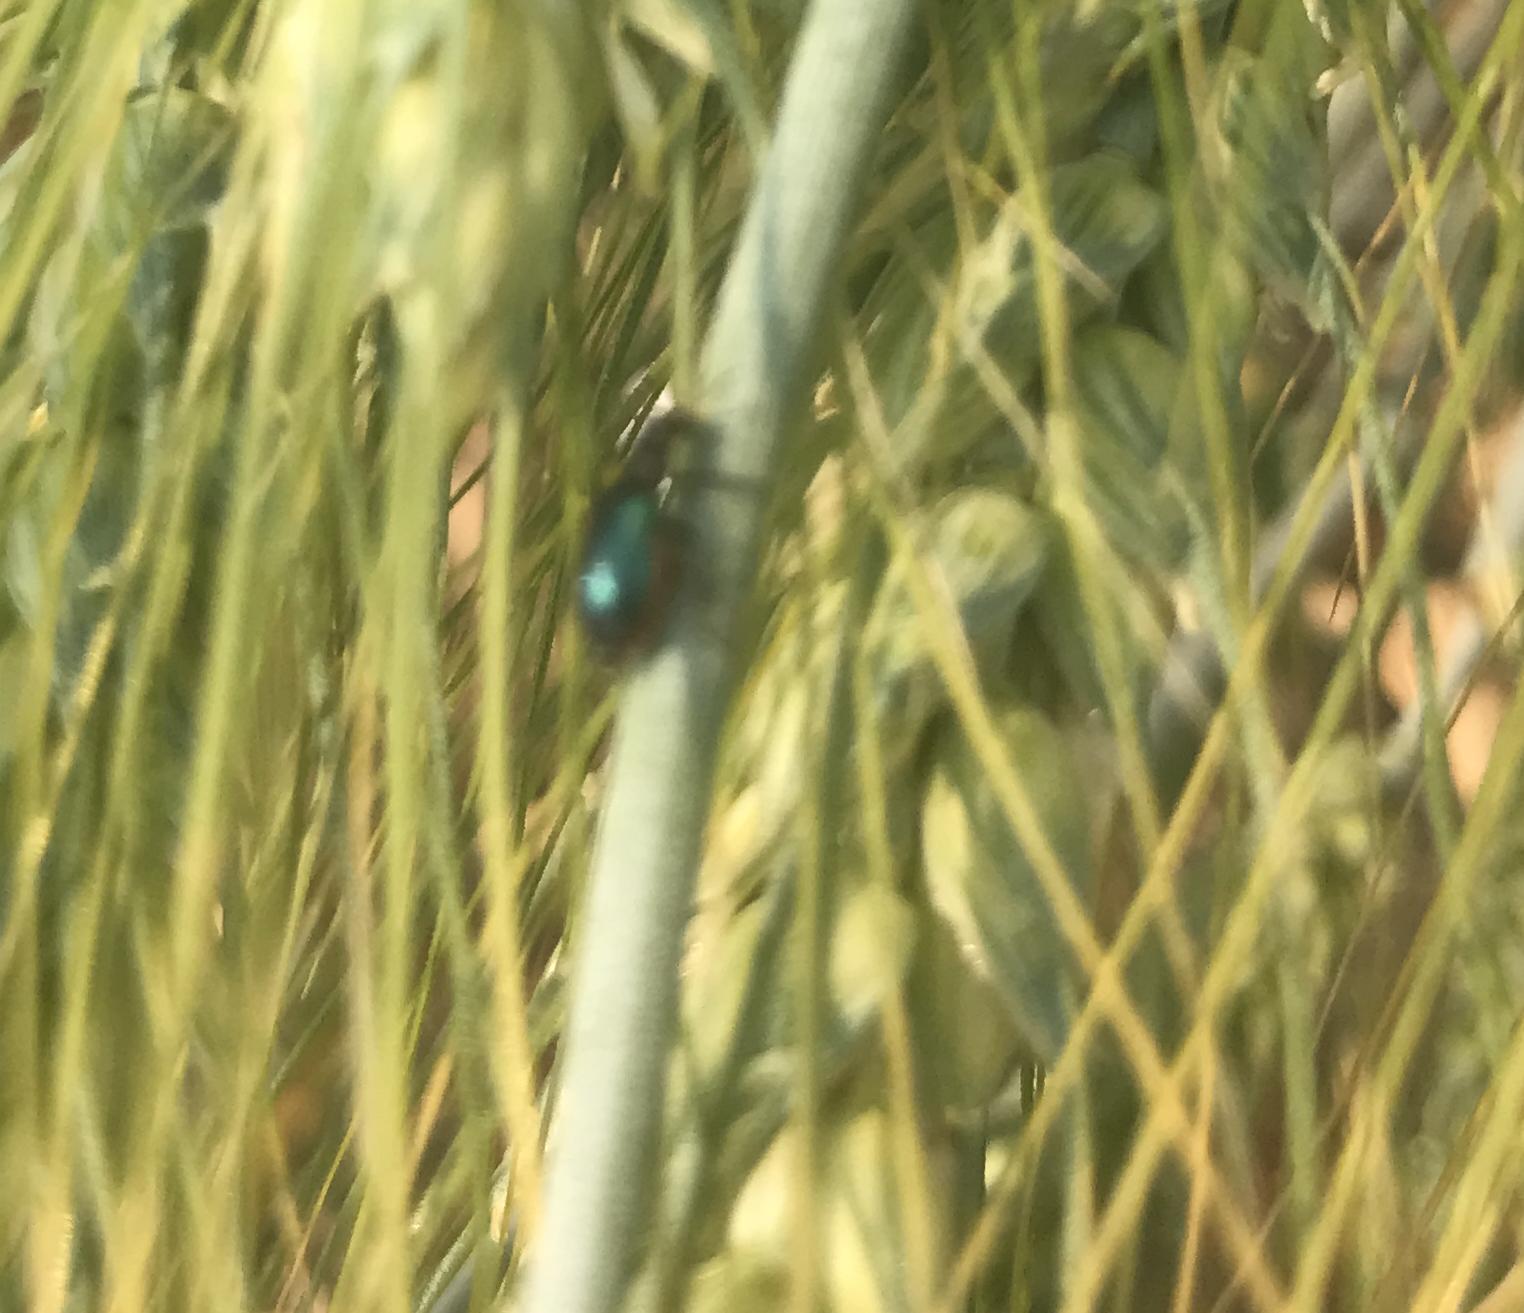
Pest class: predators